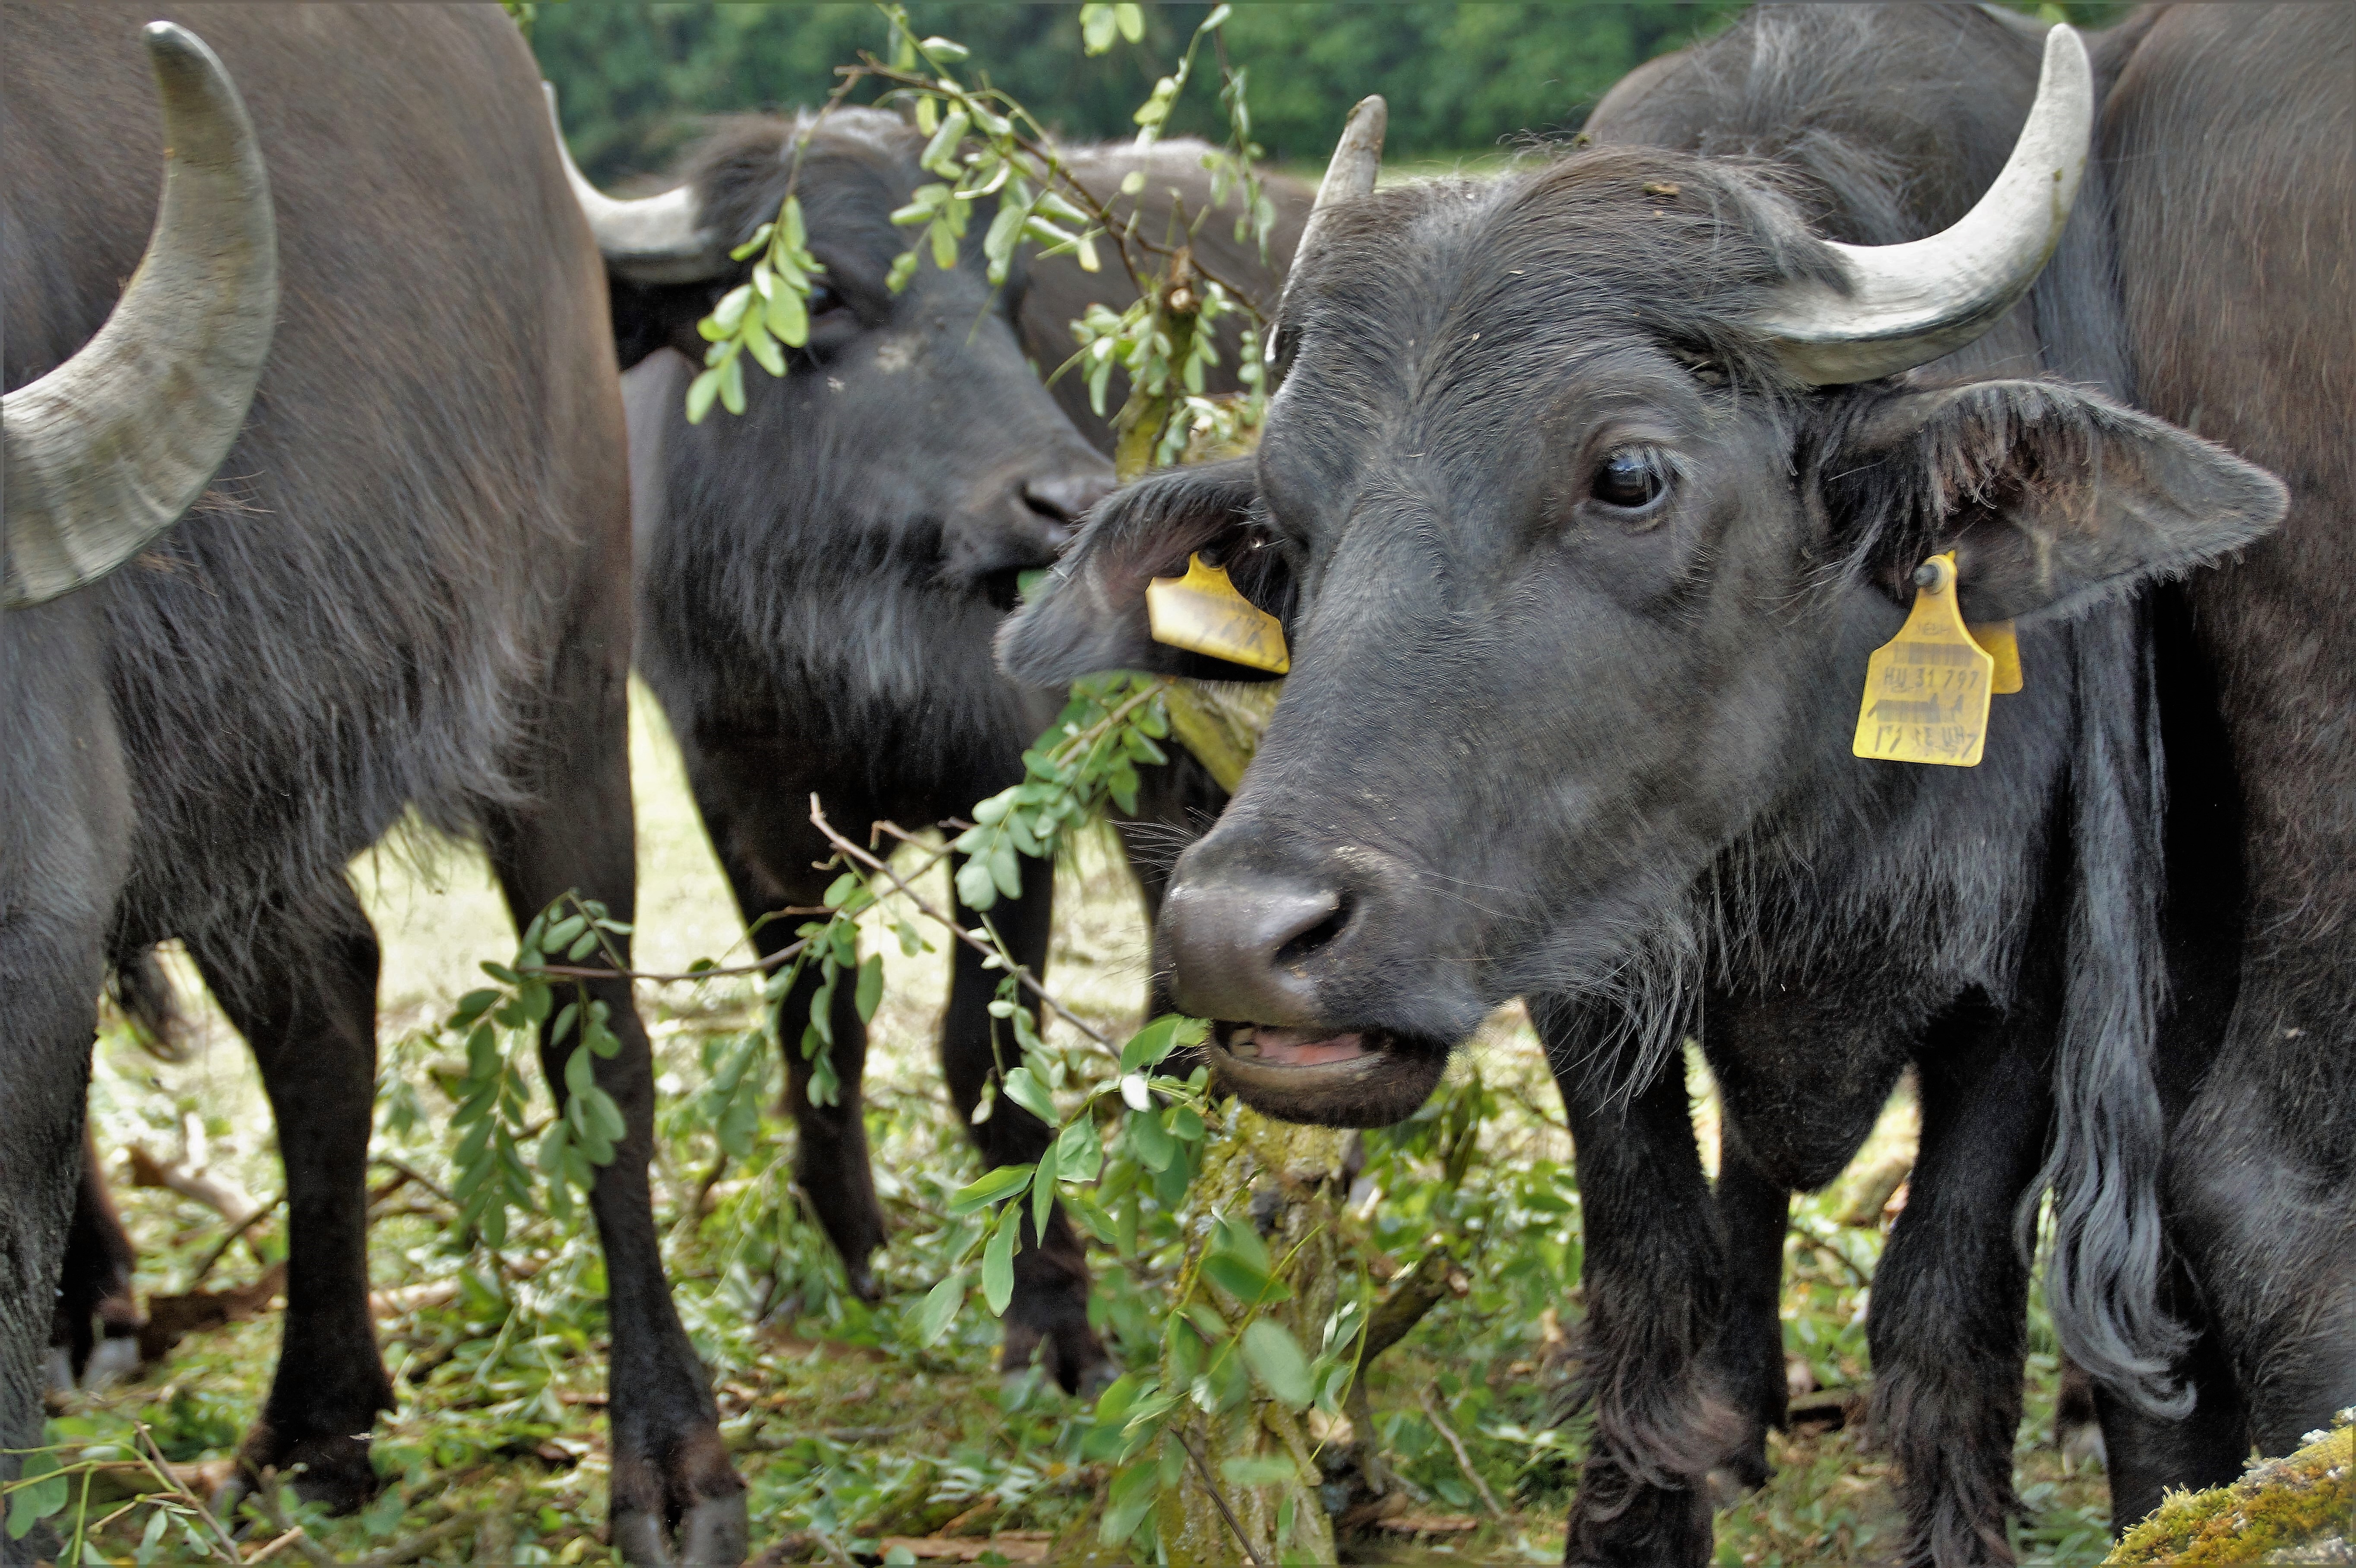
female, wildlife, horn, cow, herd, pasture, grazing, mammal, black, milk, fauna, bull, farm animal, vertebrate, buffalo, water buffalo, cattle like mammal, cow goat family, working animal